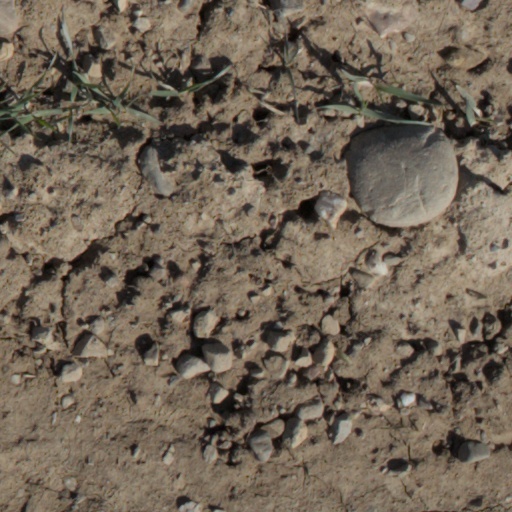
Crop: wheat